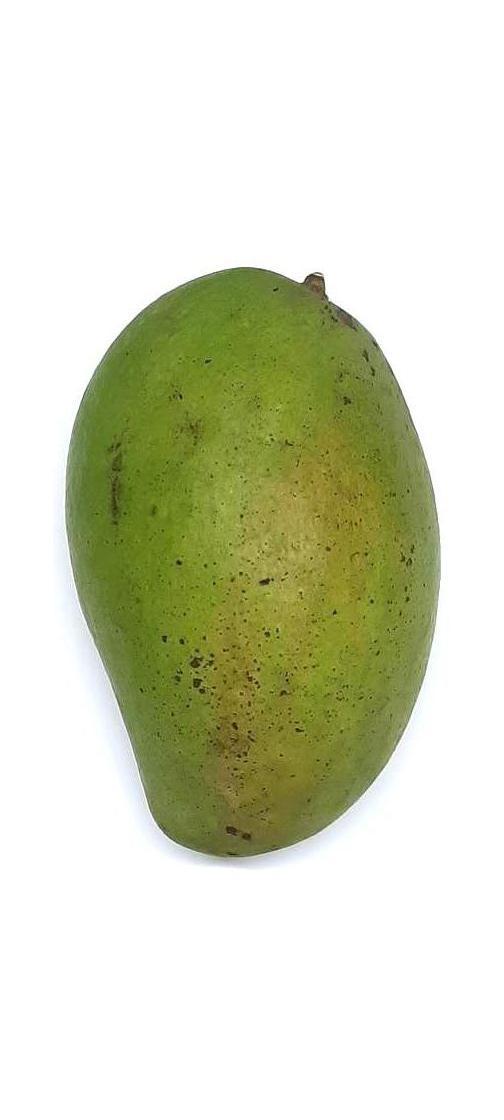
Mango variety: Rupali